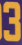
Number: 3